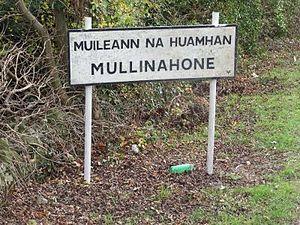
Mullinahone est un village du Comté de Tipperary en Irlande.